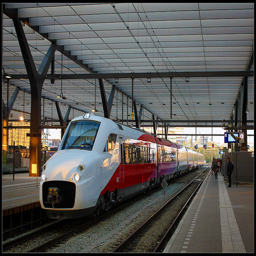
A red and white train traveling down train tracks.
A high speed train pulls into a covered station.
A high speed passenger train at a train station.
A picture of a commuter train in a station.
A sleek train is in an overhead enclosure on tracks.